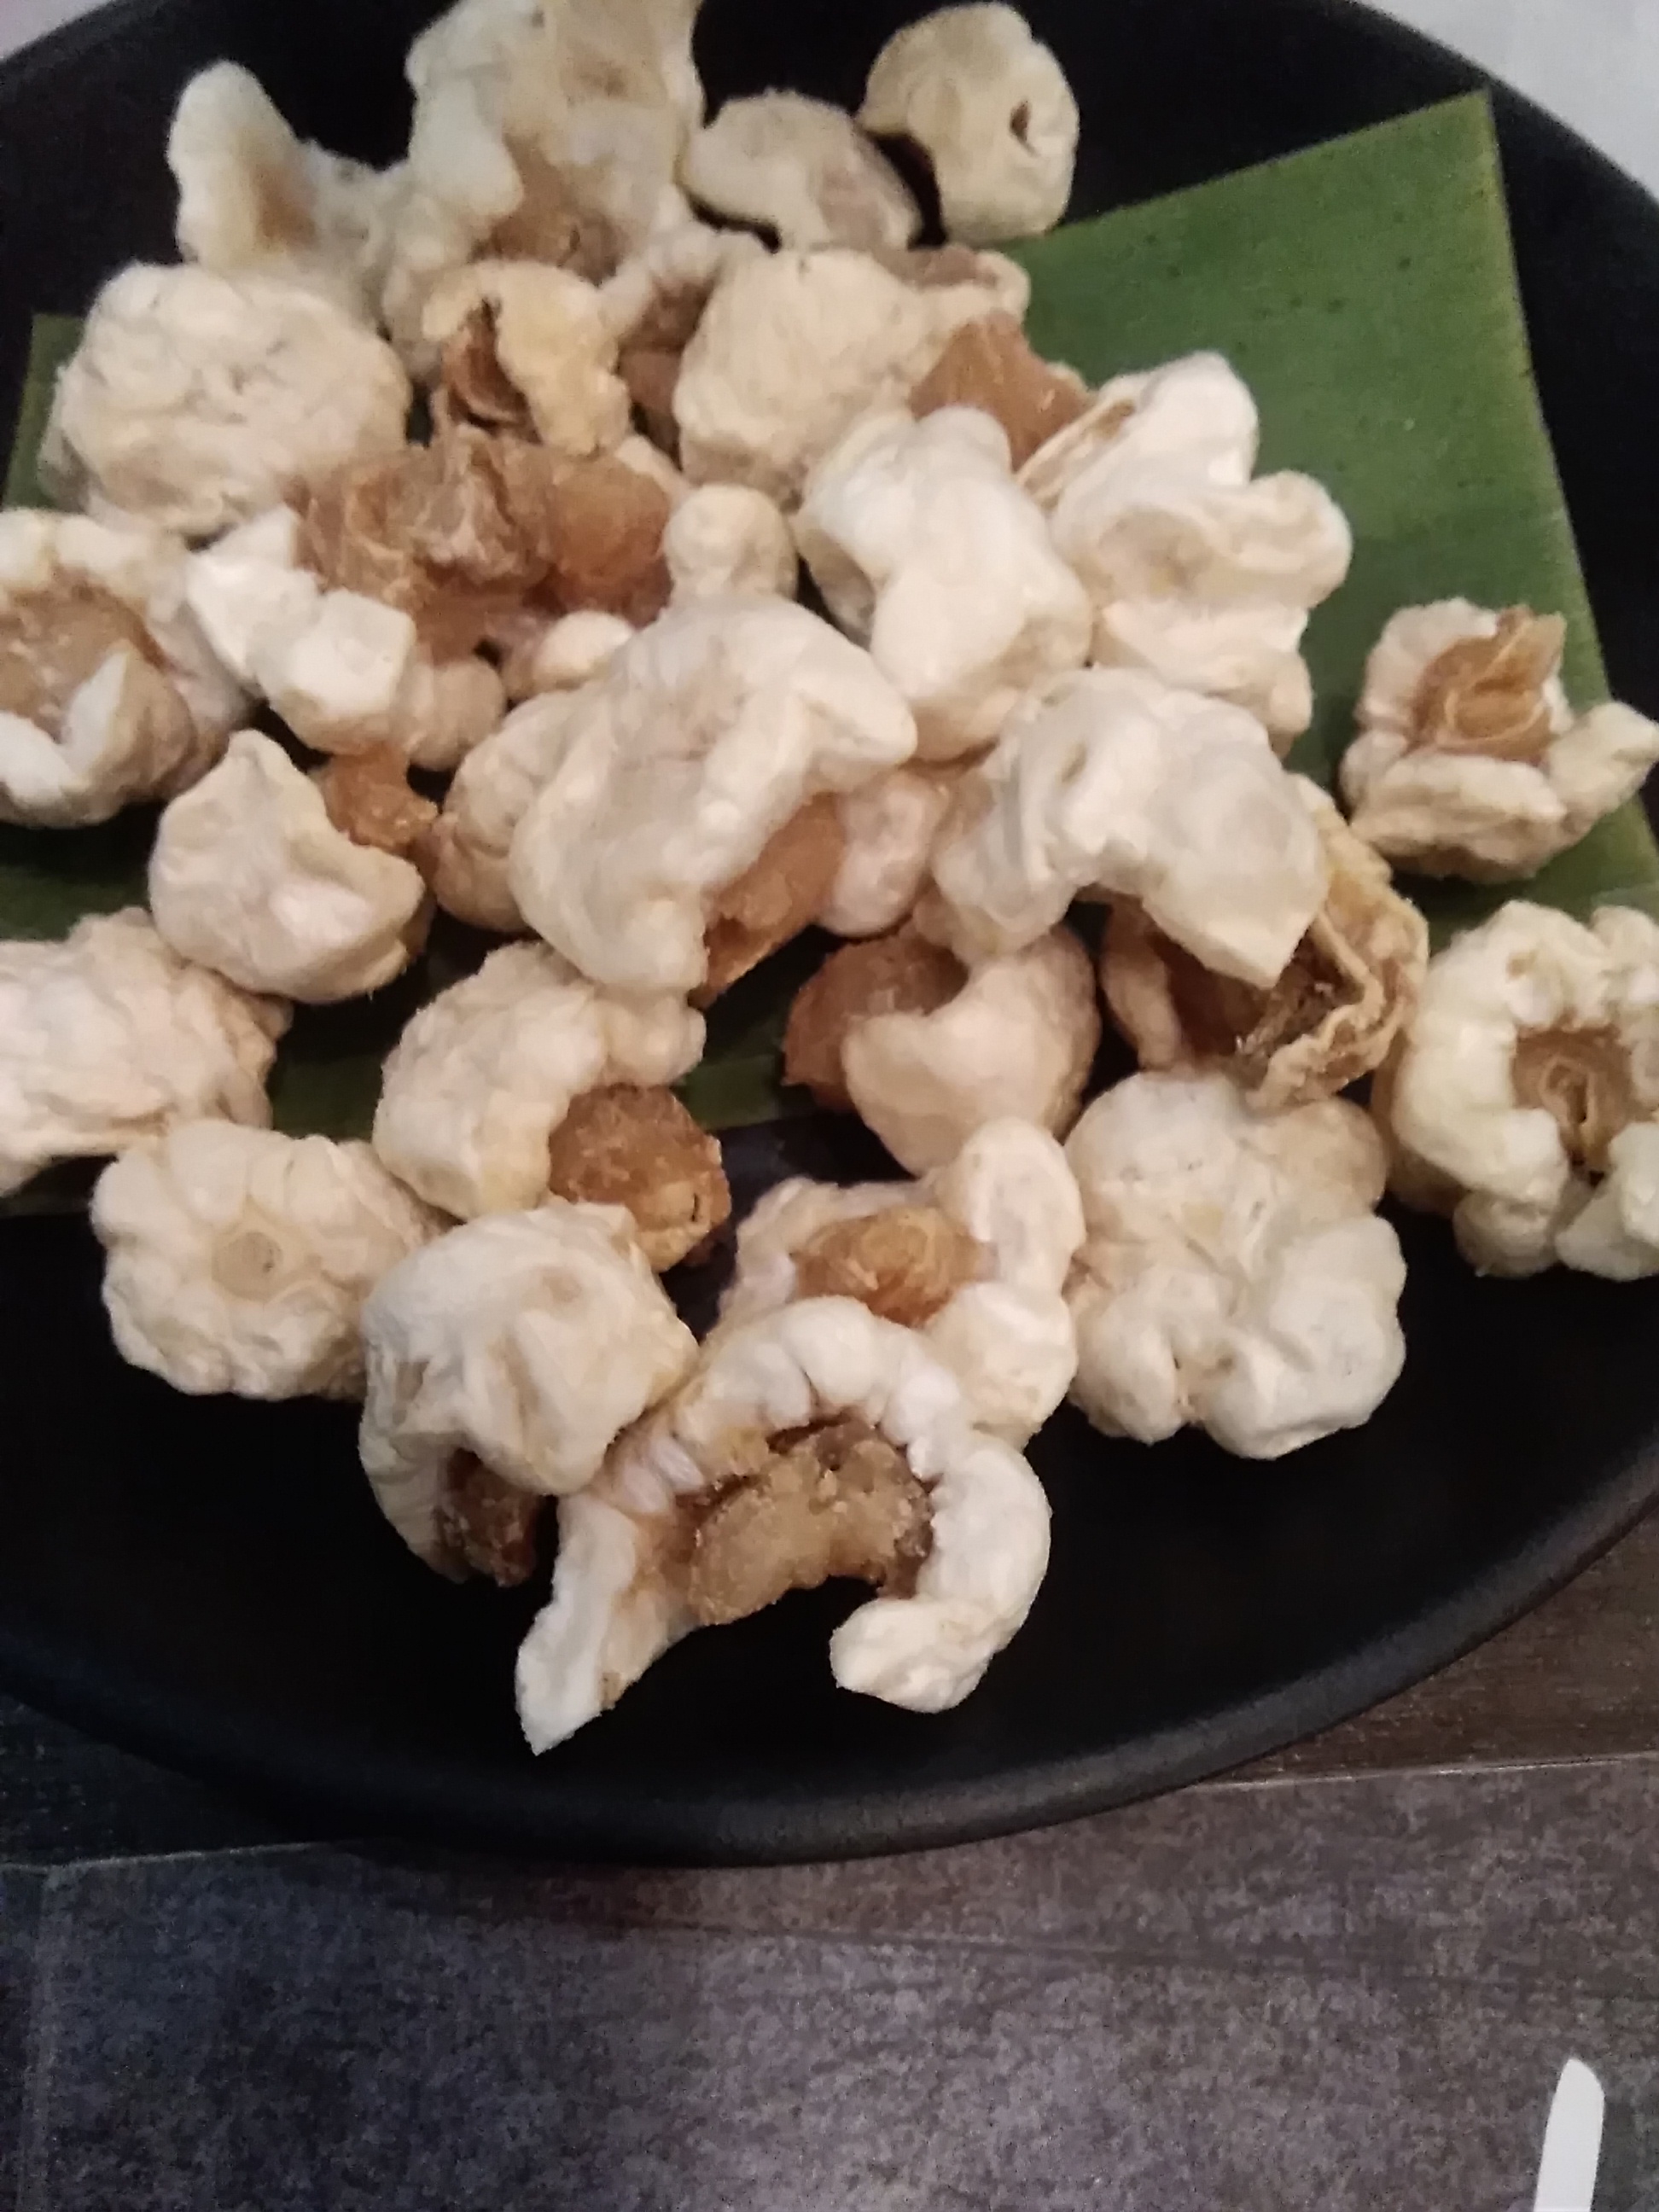
crispy, cooked, pork skin, cooking, cuisine, fried, deep fry, snacks, food, crispy pork skin, bandana leaf, plate, serving, restaurant, dining, dish, ingredient, produce, snack, recipe